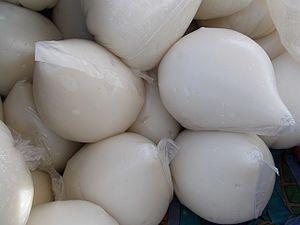
boule blanche légèrement fermentée à base du maïs This is an image of food from Togo
L'akassa, ou gui, en langue fon-gbe, est une sorte de pâte faite à base de maïs cuit, moulu et trempé, consommée au Bénin, au Nigeria, au Burkina faso, au Togo et en Côte d'Ivoire. L'akassa a un goût un peu fermenté et se consomme avec la sauce de poisson ou de viande. Elle peut servir aussi à la préparation d'une bouillie.
La cuisine togolaise est particulièrement riche, étant donné la grande diversité ethnique de ce pays. Elle est très réputée, notamment la cuisine du sud du Togo ; partout en Afrique, particulièrement l'Afrique de l'ouest et l'Afrique centrale. Cette dispersion a été permise grâce à des femmes togolaises qui, ayant voyagé dans différents pays, ont cuisiné selon leurs traditions culinaires. Leurs descendantes ont ainsi perpétué ces traditions restées presque intactes aujourd'hui.
L'akpan est un accompagnementde la cuisine togolaise et de la cuisine béninoise.